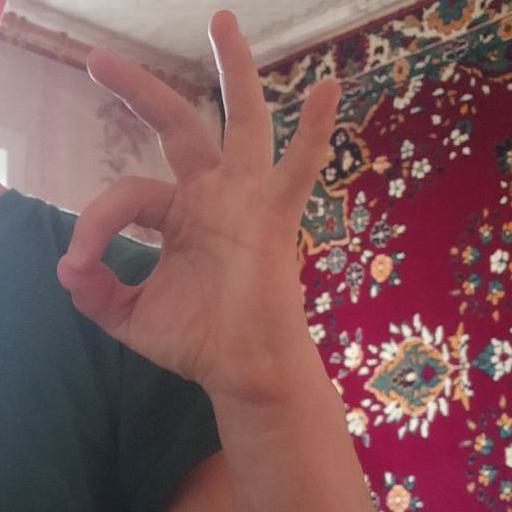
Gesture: ok